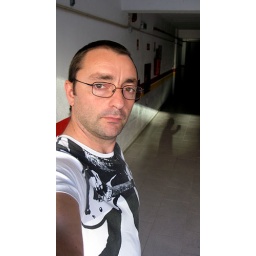
Lit with sun reflected by the windows of buildings across the street.